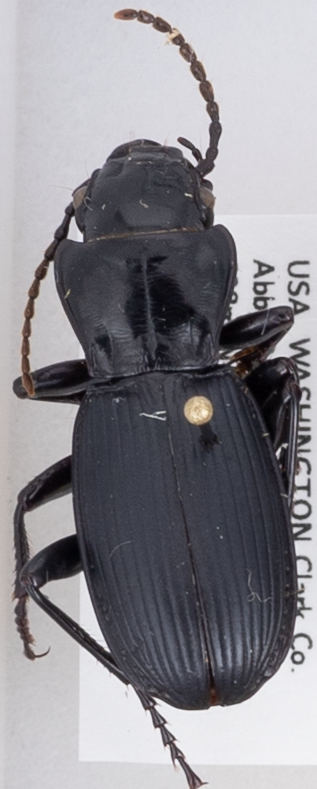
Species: Pterostichus lama
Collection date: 2020-07-28
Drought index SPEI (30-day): -0.1
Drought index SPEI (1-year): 0.32
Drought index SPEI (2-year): -1.69